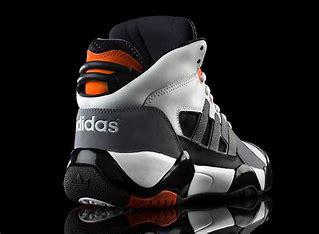
Brand: adidas
Model: Streetball Basketball